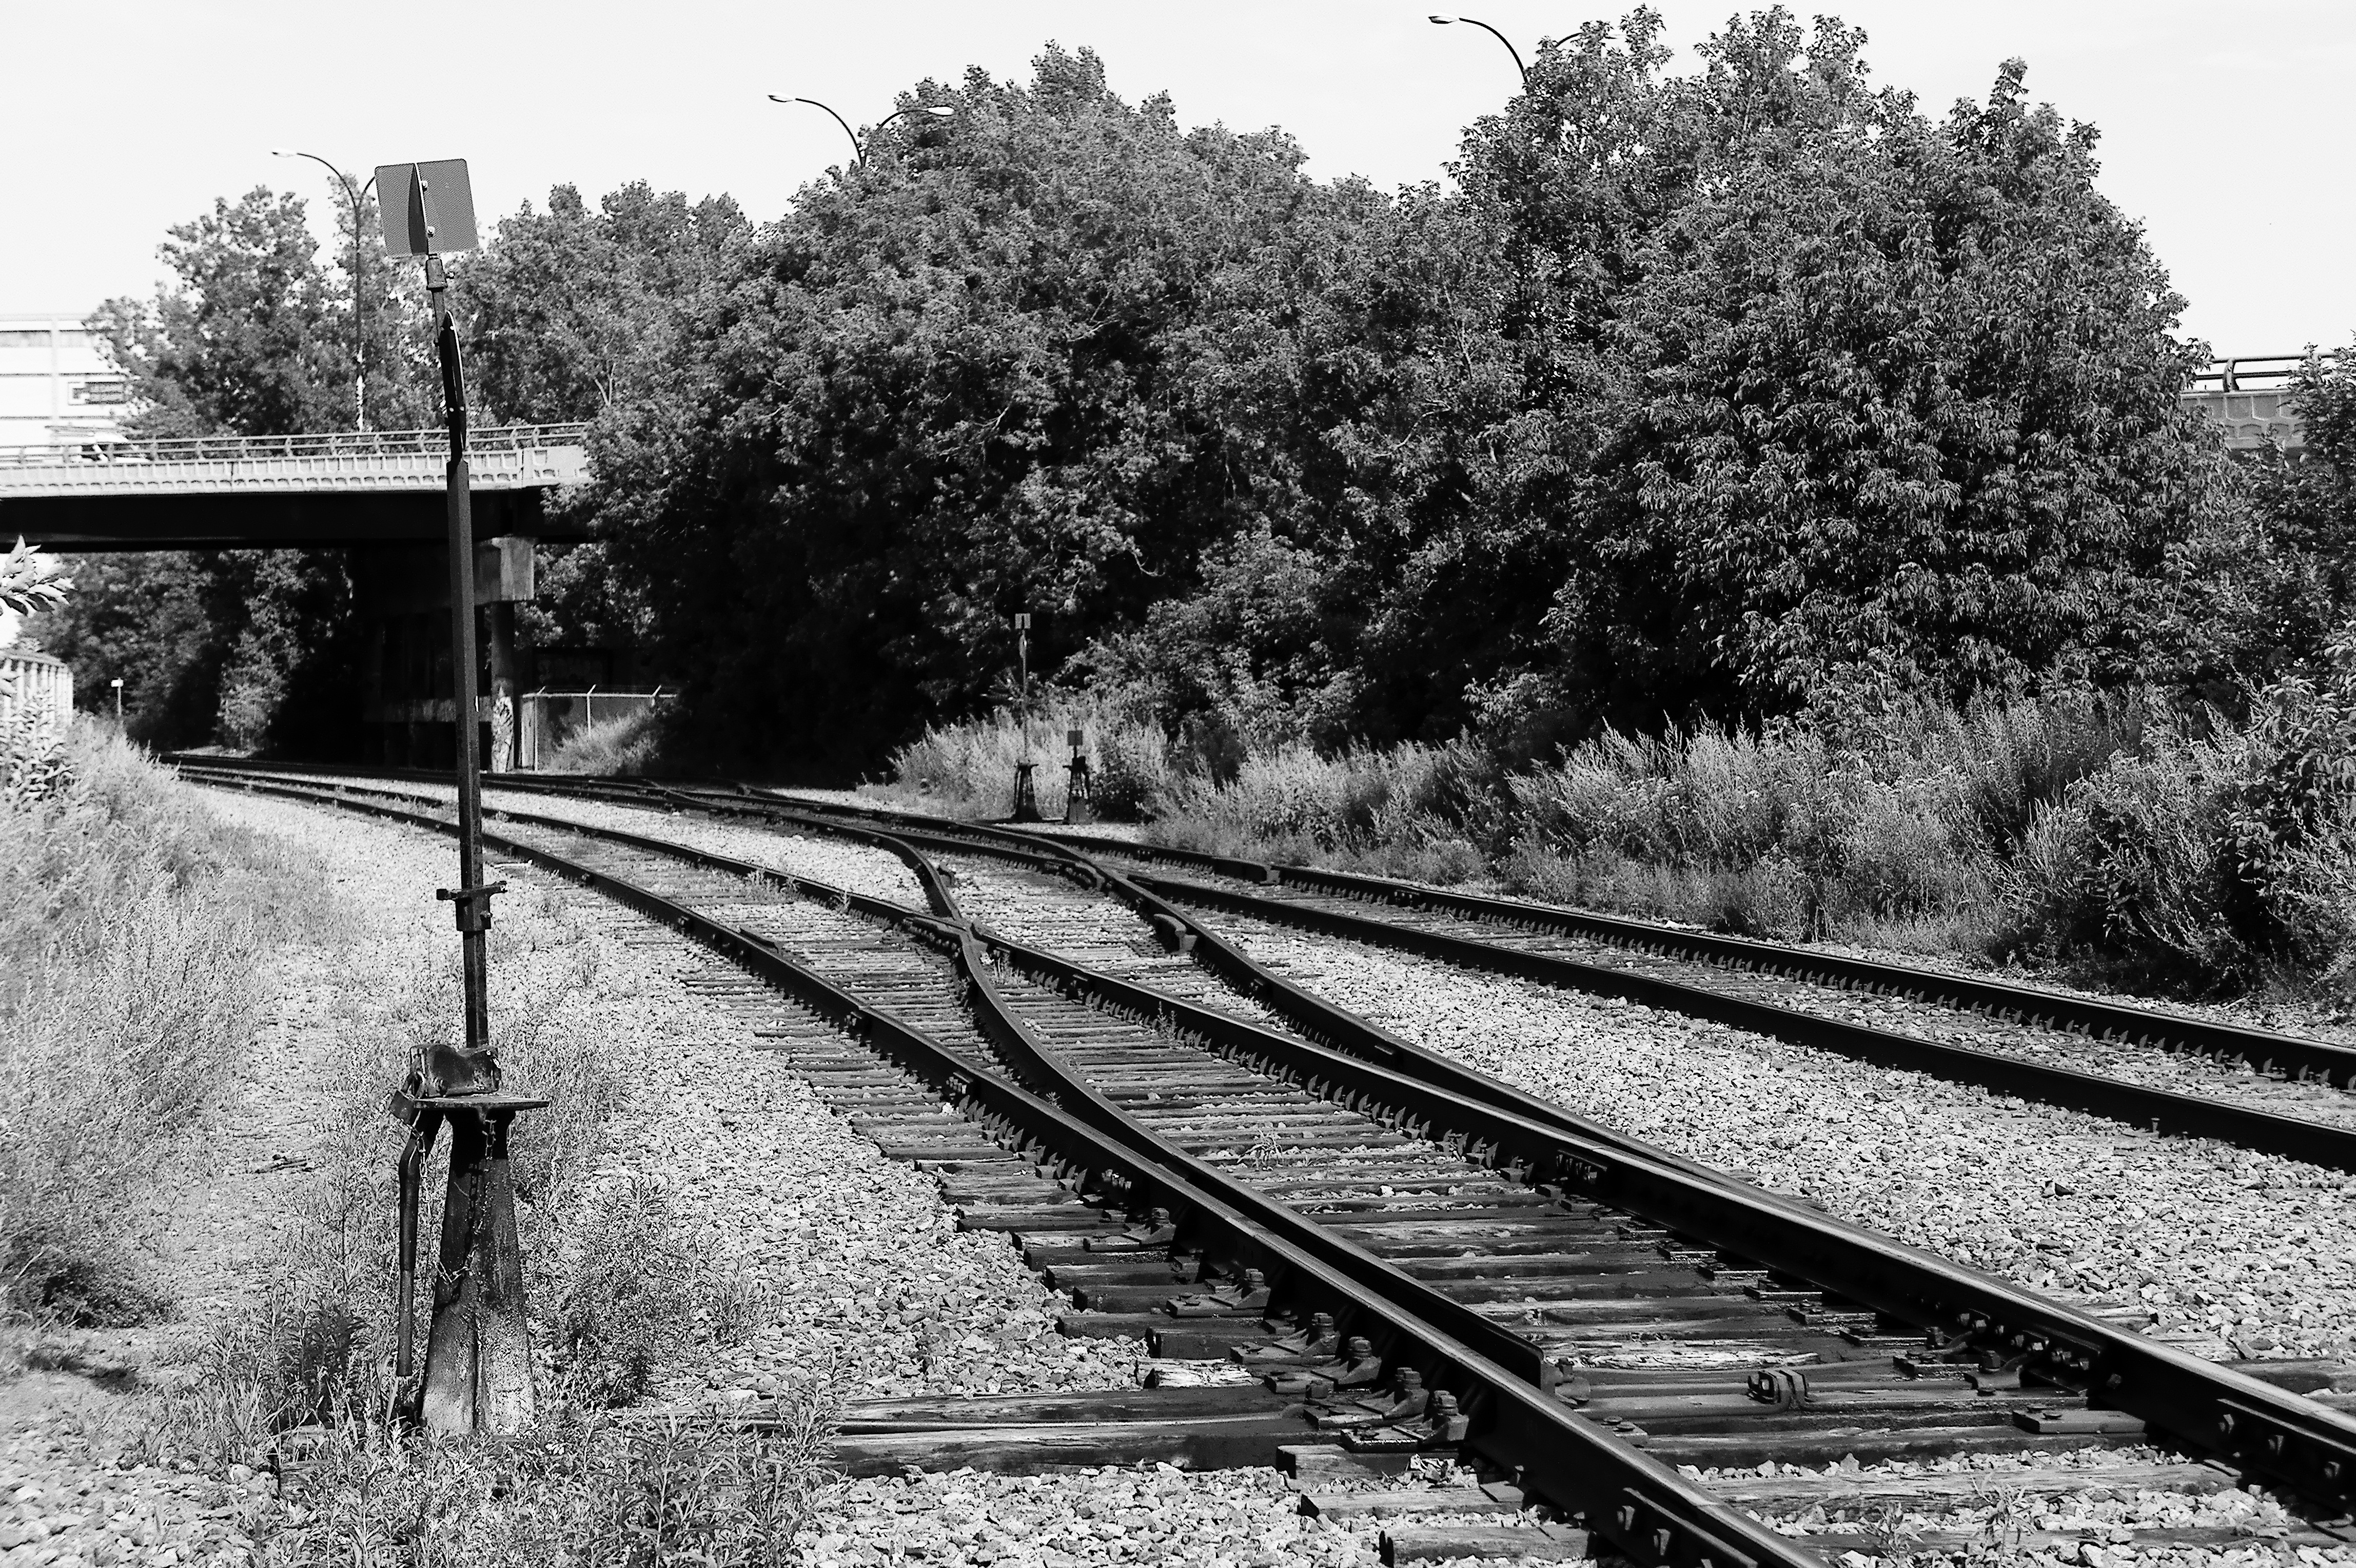
black and white, track, railway, transport, vehicle, monochrome, lane, montreal, rail transport, rural area, monochrome photography, residential area, rolling stock